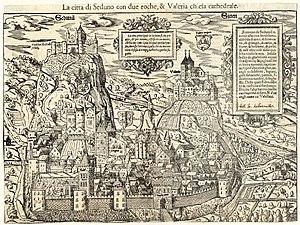
Les procès de sorcellerie du Valais font partie d'une vaste campagne de chasse aux sorcières organisée en Valais, en Suisse actuelle, à partir de 1428. La chasse aux sorcières en Valais est la première d'une série de campagnes systématiques visant les sorcières. Ces campagnes deviennent beaucoup plus répandues dans les décennies suivantes en Europe.